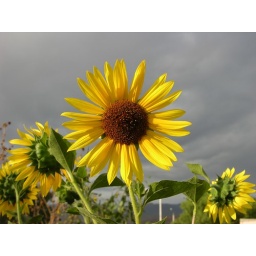
Although the sky was grey, the sun shone through the clouds upon these sunflowers as if the flowers were drawing the sun to them.